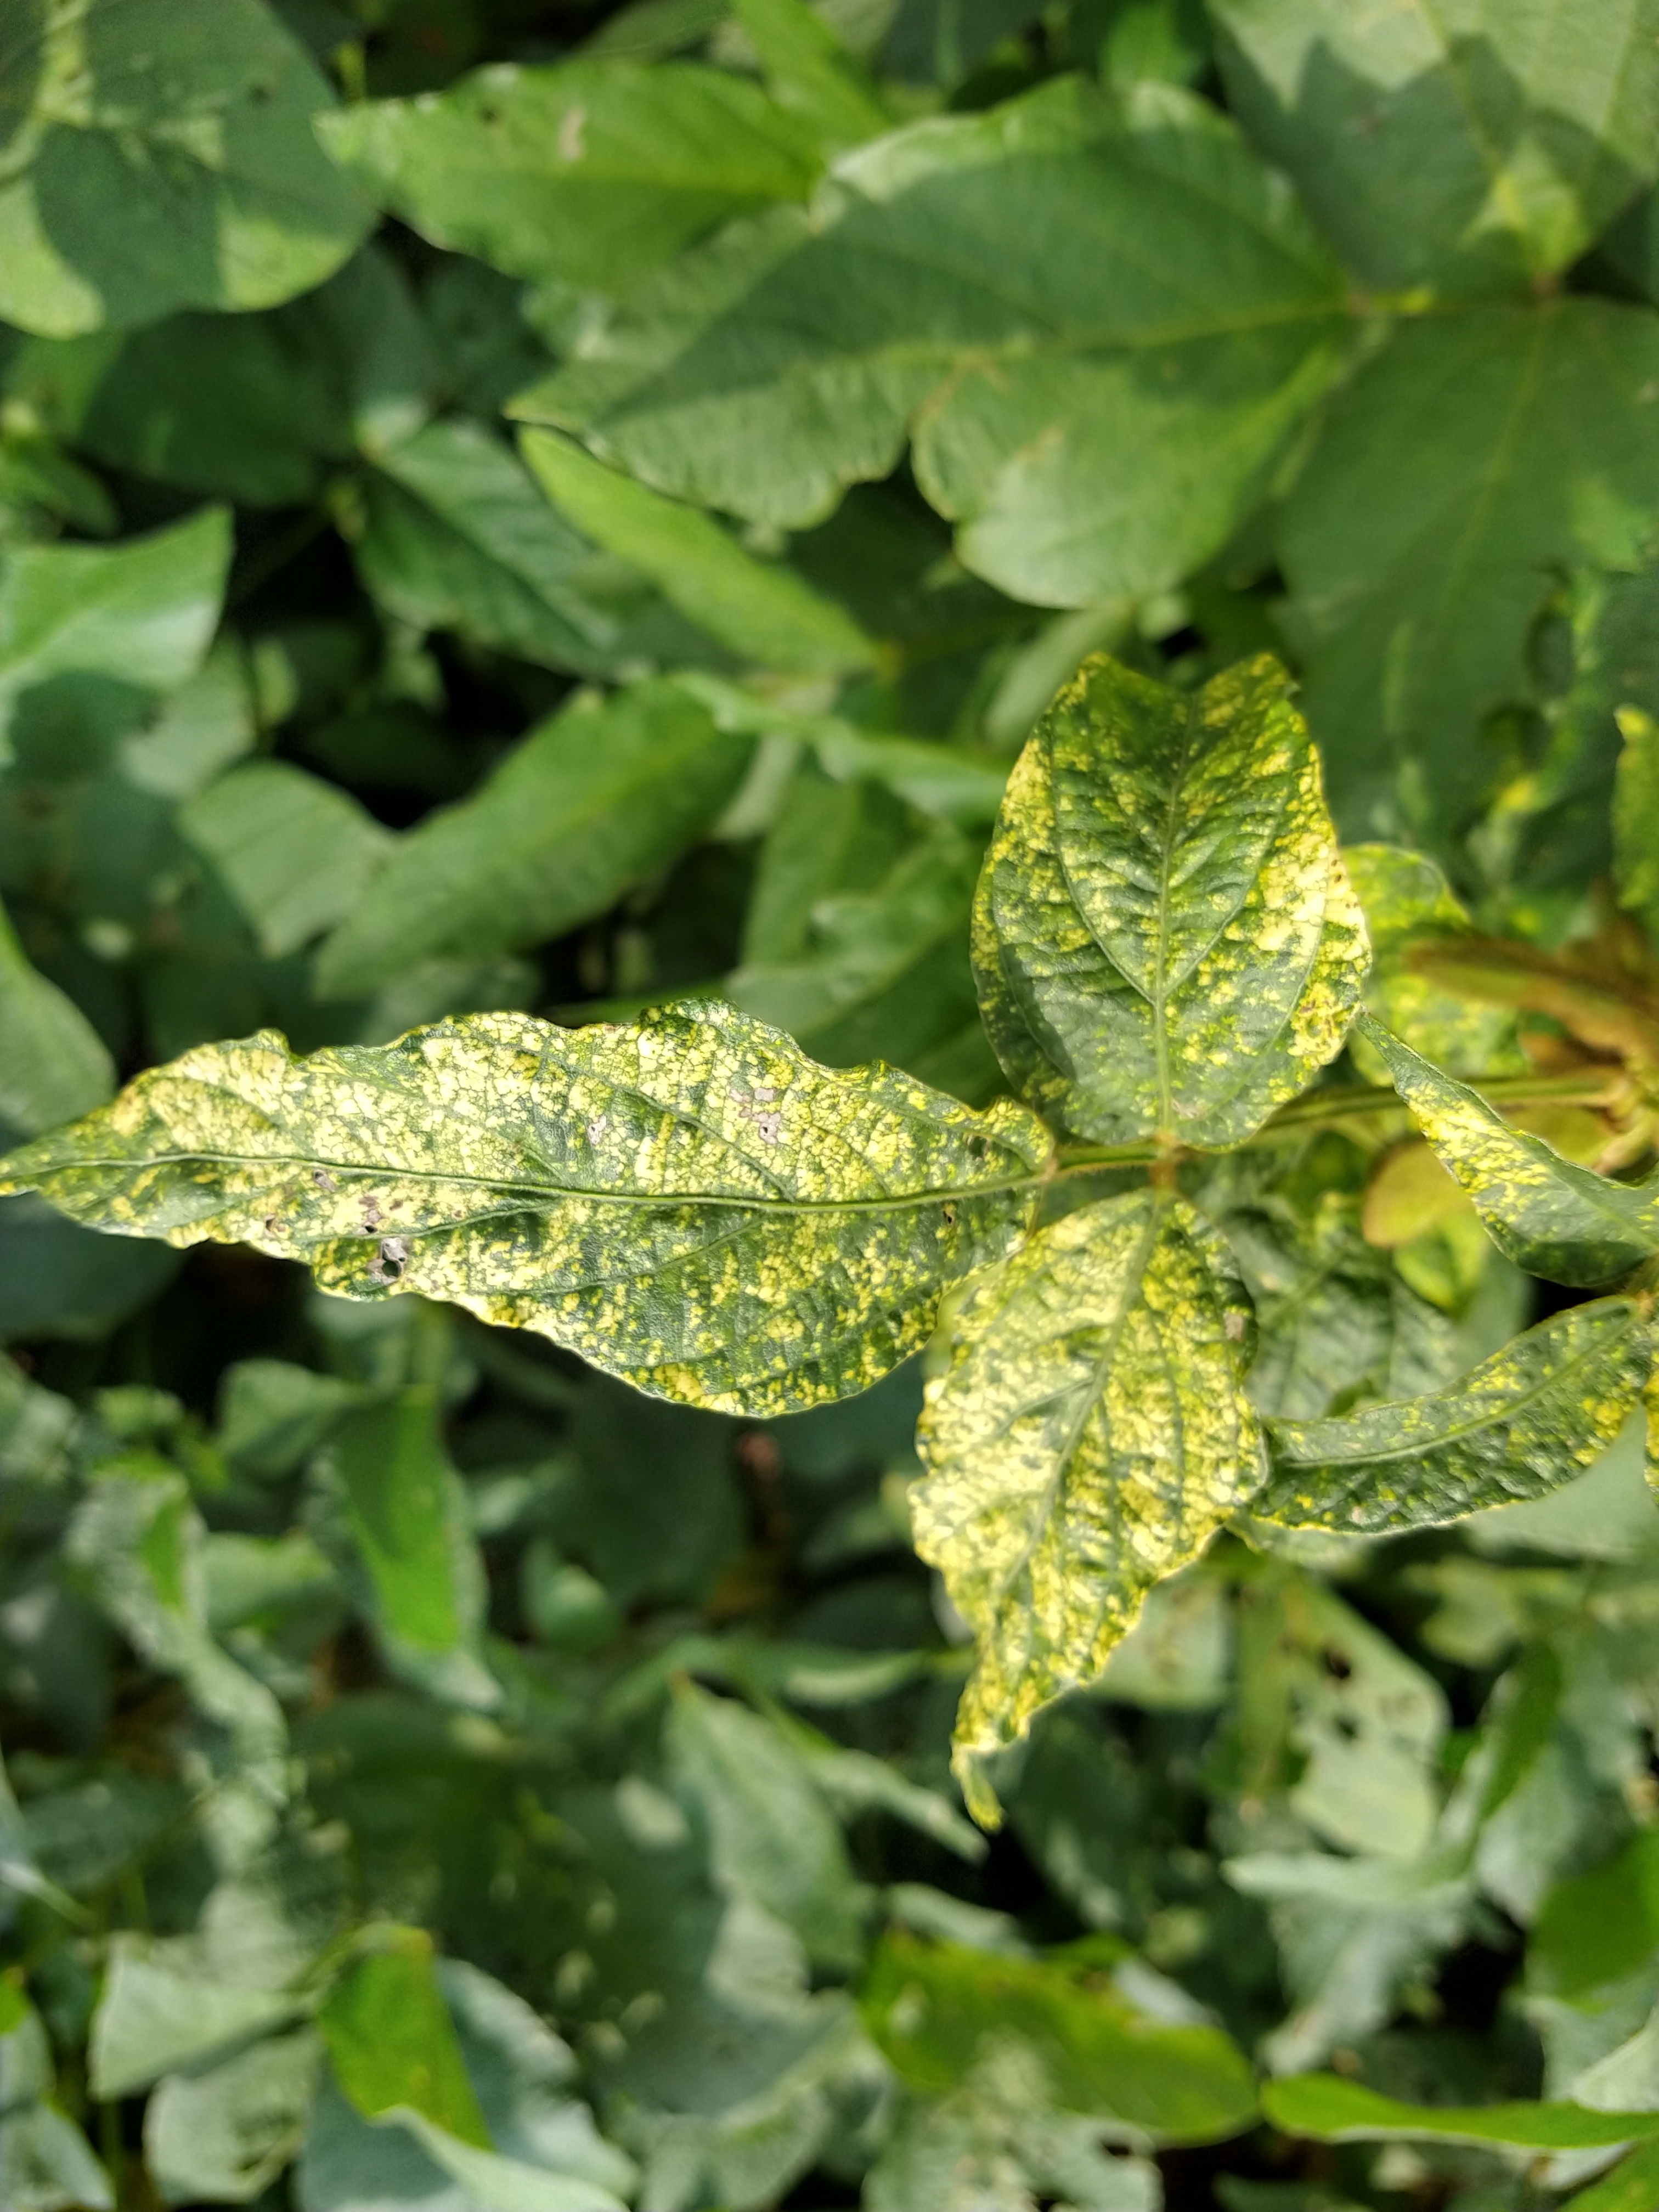
Label: Disease